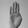
ASL letter: B